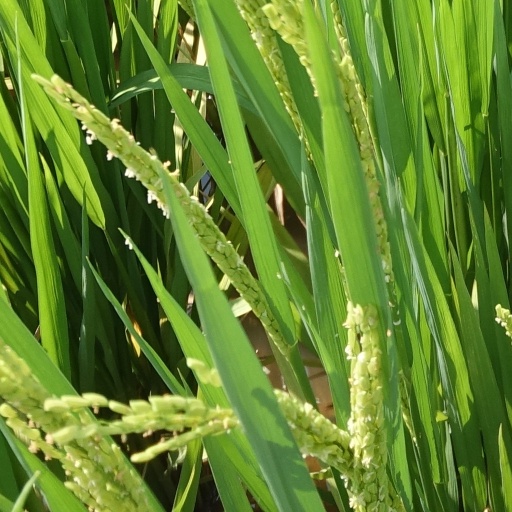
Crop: rice